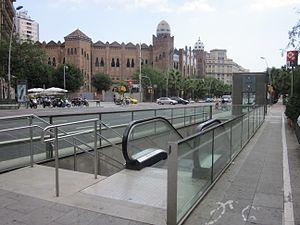
Monumental est une station de correspondance du métro de Barcelone. La station est sur la ligne L2 du réseau.